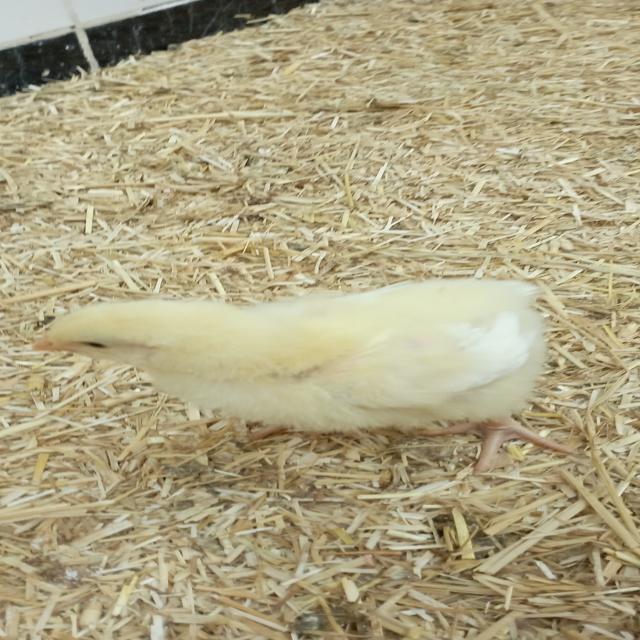
Weight: 195 g